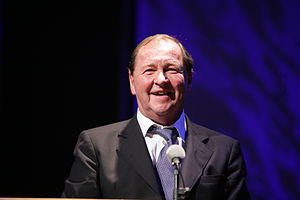
Roy Andersson
Roy Andersson er en svensk filminstruktør af såvel spillefilm som dokumentar- og reklamefilm. Den hvide sport fra 1968 var hans gennembrud som politisk dokumentarist; den handlede om en kontroversiel tennislandskamp mellem Sverige og Rhodesia. Hans første spillefilm, En kærlighedshistorie, fra 1970 blev rost af kritikerne og solgte mange billetter i hjemlandet. Giliap fra 1975 var en fiasko i de fleste henseender, og der skulle gå 25 år, før han igen sendte en film i biograferne, Sange fra anden sal. Den vakte opsigt internationalt og fik således juryens pris på Cannes-festivalen i 2000. I 2007 kom opfølgeren Du levande, som fik dansk premiere 2008. For denne film modtog han i 2008 Nordisk Råds Filmpris.